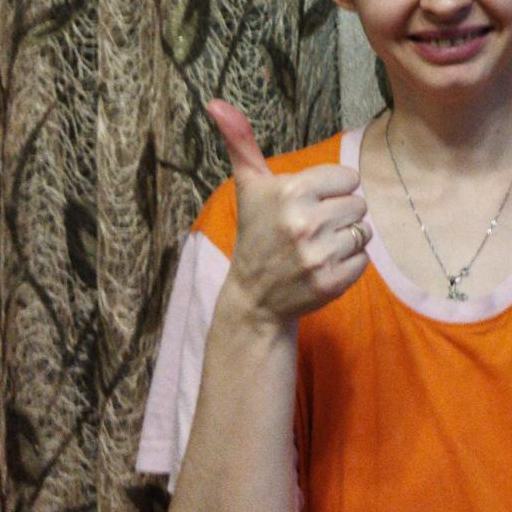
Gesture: like